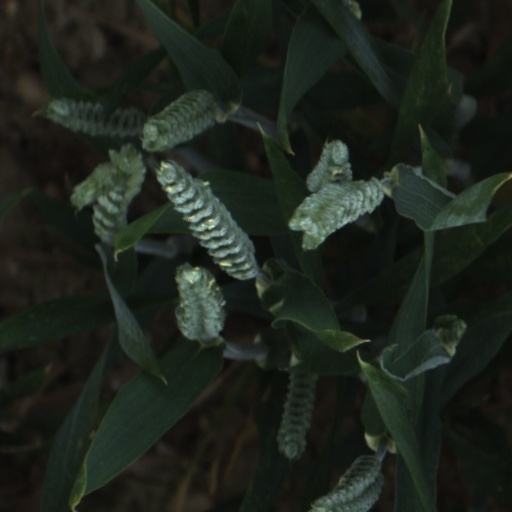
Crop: wheat